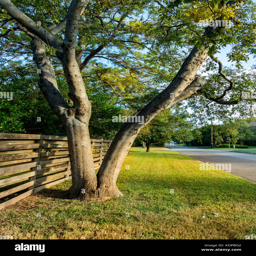
tree and fence along residential street in a quiet southern neighborhood